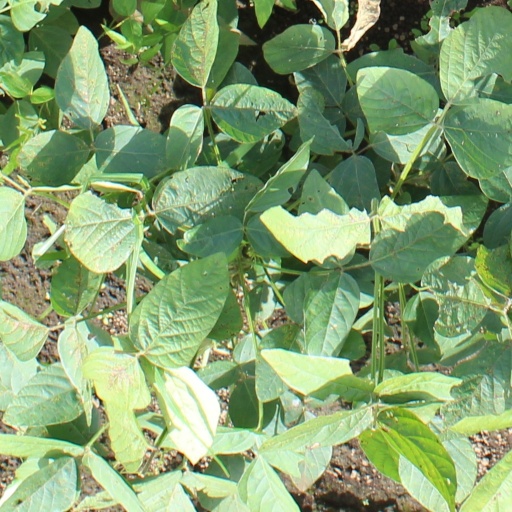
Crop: soybean